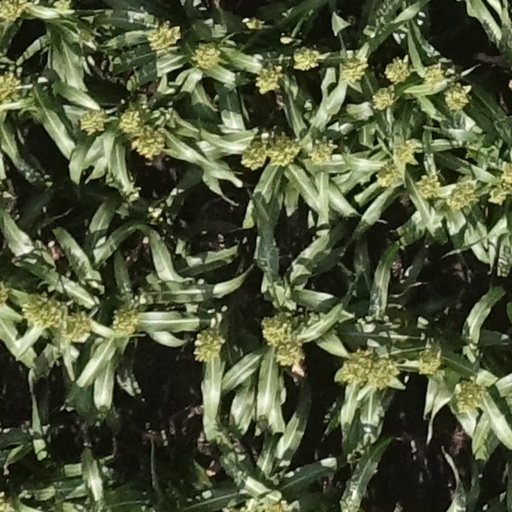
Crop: sorghum